Hongwu Emperor

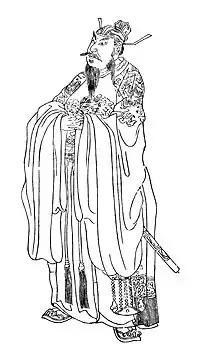
Xu Da, the Hongwu Emperor's most trusted general. Illustration from the collection of biographies of "Wanxiaotang Huazhuan", 1743.

In the beginning of 1360, Zhu controlled the southwestern part of Jiangsu, all of Anhui south of the Yangtze River, and the inland of Zhejiang. By 1393, these territories had a population of 7.8 million. The domain (known as the Kingdom of Wu since 1363), led by Zhang Shicheng, had comparable power with a larger population but worse organization. Chen Youlang's state of Han had a similar situation. The state of Han, located west of Zhu's territory, included the provinces of Jiangxi and Hubei. Zhang, based in Suzhou, controlled the lower reaches of the Yangtze, from the eastern borders of Zhu's dominions to the sea. While Zhu, Zhang, and Chen divided up the Yangtze River Basin, the rest of southern and central China was largely under the control of "one-province" regimes. Fang Guozhen controlled the eastern Chinese coast, Ming Yuzhen ruled in Sichuan, and a trio of Yuan loyalists (Chen Youding, He Zhen, and Basalawarmi) controlled Fujian, Guangdong, and Yunnan. These provincial regimes were unable to threaten the "big three", but were strong in defense.